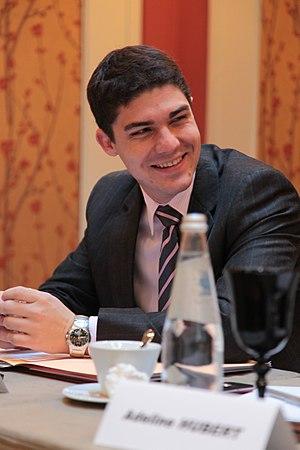
Cet article dresse, par ordre alphabétique, la liste des 577 députés français de la XVᵉ législature de la Cinquième République, ouverte le 21 juin 2017.